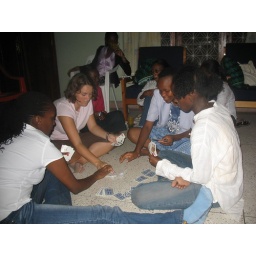
The intensity level in the room rose a bit as we taught the girls this highly competitive game.